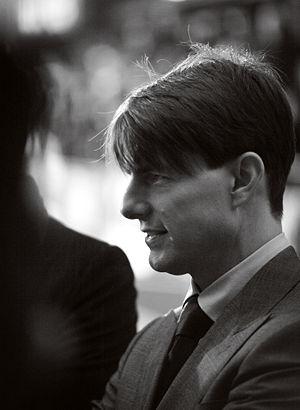
Depuis la fondation de l’Église de Scientologie en 1952, la doctrine scientologue n'a de cesse de s'opposer radicalement aux spécialités médicales que sont les psychiatrie et la psychologie. Pour elle, la psychiatrie est une profession barbare et corrompue. La Scientologie encourage par contre, les médecines alternatives fondées sur la pratique énergétique. D'après elle, la psychiatrie ne soigne pas les gens. Cette doctrine d'opposition systématique à la psychiatrie et à la psychologie a été vivement contestée, critiquée et condamnée par la communauté médicale et scientifique.
Minority Report, ou Rapport minoritaire au Québec, est un film de science-fiction américain réalisé par Steven Spielberg et sorti en 2002. Il est une adaptation cinématographique de la nouvelle éponyme de 1956 de Philip K. Dick.
Thomas Cruise Mapother IV, dit Tom Cruise [tɑm kɹuːz], est un acteur et producteur de cinéma américain, né le 3 juillet 1962 à Syracuse.